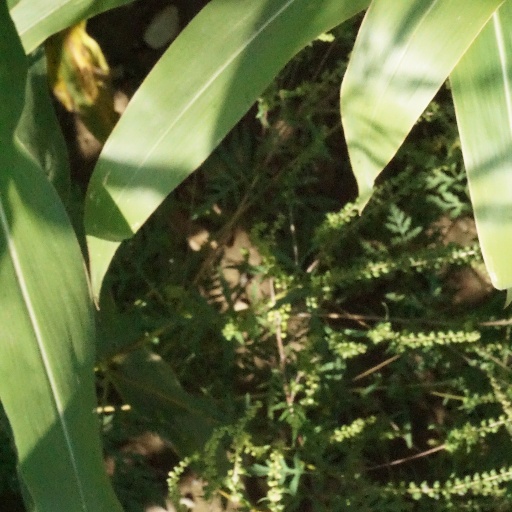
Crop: maize; corn